Hedge's Wigwam

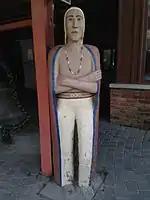
Paint Creek Cider Mill

A second statue was recently donated by a resident of Pleasant Ridge to the Royal Oak Historical Society museum, which is located one block from the Crooks Road portion of the Saginaw Trail. The statue was moved on August 7, 2015, from a home in Royal Oak to the entrance of the museum. The Royal Oak Historical Society is planning on painting the statue.